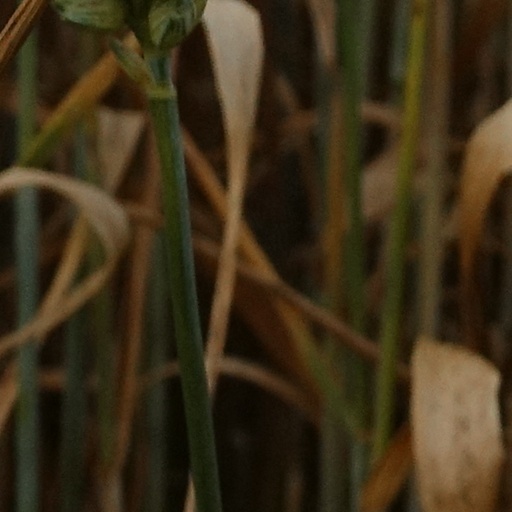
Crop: wheat